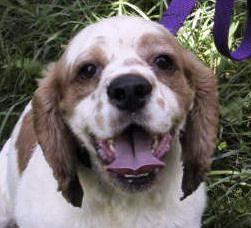
dog